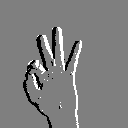
ASL letter: f